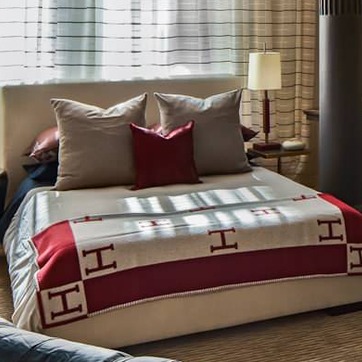
Material: fabric